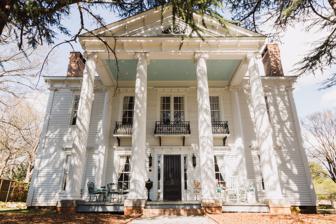
Building: Fulton–Mock–Blackmer House
Country: United States of America
Year built: 1820
Historic house in North Carolina, United States United States historic place Fulton–Mock–Blackmer House U.S. Historic district Contributing property In 2017 Show map of North Carolina Show map of the United States Location Fulton Street, Salisbury, North Carolina Coordinates 35°40′11″N 80°28′25″W / 35.66972°N 80.47361°W / 35.66972; -80.47361 Architectural style Federalist style Part of Salisbury Historic District Designated CP 1975 Fulton-Mock-Blackmer House in 2015 after completion of the renovation The Fulton–Mock–Blackmer House is a historic home built in 1820 in Salisbury, North Carolina , USA, whose most famous resident was the actor Sidney Blackmer . It was severely damaged in a 1984 fire, then left largely neglected for nearly three decades.  A full restoration was completed in 2015. It is located in the West Square Historic District, created by the city in 1975, and is a contributing structure to the Salisbury Historic District . John Fulton, for whom Fulton Street was named, built the Federalist style house in Salisbury in 1820. An ad in the January 1, 1821 Western Carolinian said, "The subscriber is now finishing a large and commodious house in this place, on the western side of the town, situated between the Male and Female Academies, which he intends as a boarding-house for young ladies." Fulton died in 1827 and his stepson Maxwell Chambers inherited the property. President Andrew Jackson appointed Fulton's nephew William S. Fulton governor of Arkansas . Girls who attended Salisbury Academy lived in the house, and later the house became a school. Davidson College owned the house at one time. The A.J. Mock family owned the house and added Italianate brackets above the front windows. They also replaced original Federal style windows, of which one remained. Actor Sidney Blackmer bought the house in 1931 and the family lived there. Blackmer planted cedar trees , a holly tree and a cucumber magnolia . The 5000-square-foot house at Fulton and Innes Streets sat vacant after a December 1, 1984 fire, after which Suzanne Blackmer could not afford a restoration. Four ionic columns added between 1906 and 1908 were stored, though a base of one was left as a guide for a possible restoration. Contractor Al Wilson also fixed the roof and foundation in 1989, actions credited with keeping the house from falling down during years of neglect. In 2008, Jonathan Blackmer, son of Sidney and Suzanne, asked that the house either be torn down or restored for "any public use", such as a museum devoted to his father's career. In June 2012, Historic Salisbury Foundation, which had done some work on the house over the years, agreed to buy it, paying $109,611 to Jonathan Blackmer. Renovation was under way, and in April 2013, the public was allowed inside the house for the first time in 28 years. Architect Joseph K. Oppermann pointed out its "Federal-style windows and shutters, false wood graining on doors and early wallpaper." Blue wallpaper with the photo of Commodore Stephen Decatur was found in the front parlor. Brian Davis, Historic Salisbury Foundation executive director, said the roof would be raised to where it was originally, restoring a full attic. Materials from the historic Grimes Mill, which burned in 2013, were to be used in the house. In February 2014, the Dixons bought the house from the Historic Salisbury Foundation for $150,000. Historic preservation tax credits helped the Dixons with the restoration, which was completed in early 2015. The Fulton–Mock–Blackmer House won a 2015 historic preservation award from Historic Salisbury Foundation, in the category Private Preservation & Neighborhood Revitalization. The chimneys were replaced, but their old bricks were used as a facade. Otherwise, the couple planned to keep as much of the house's history as possible. The restored 20-foot columns were returned July 14 but still needed capitals. Old photos and Jonathan Blackmer's memories helped determine what needed to be done. As much as possible, each section of the house would look as it had at some point in its history. Interior doors dating to 1820 are still in use. References